John Halligan (politician)

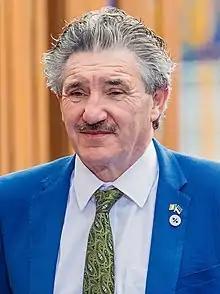
Halligan in 2017

John Halligan (born 18 January 1955) is an Irish former independent politician who served as a Teachta Dála (TD) for the Waterford constituency from 2011 to 2020. He also served as Minister of State from 2016 to 2020.